Nancy Rothwell Building

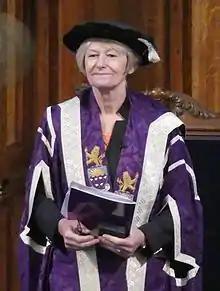
The Nancy Rothwell Building is named after Nancy Rothwell who served as Vice Chancellor of the University of Manchester from 2010 to 2024

The building was officially named after Nancy Rothwell in July 2024 to mark her retirement as Vice Chancellor of the university in 2024. It is one of the few buildings named after a woman on campus. A portrait of Nancy Rothwell by Carla van de Puttelaar is displayed on the first floor outside the main lecture theatre.